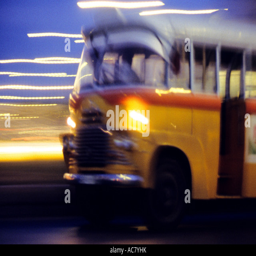
country built bus on a public service route